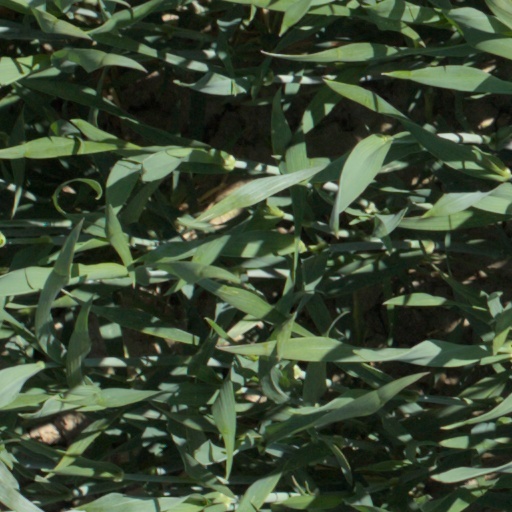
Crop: wheat